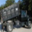
Label: truck